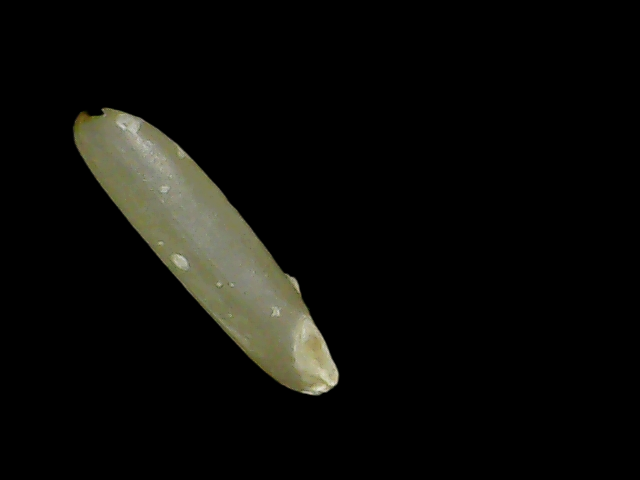
Rice variety: Binadhan19